Dovid Hofstedter

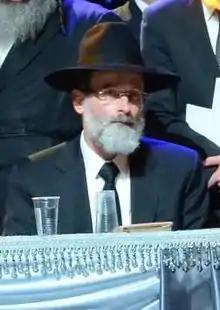

Rabbi Dovid Hofstedter is a Canadian real estate investor, philanthropist, rabbi and the founder of Dirshu.